520 Fifth Avenue

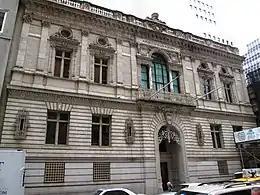
The exterior of the Century Association Building

The developer Mickey Rabina purchased the site in 2019 for $205 million. Rabina repaid Mack during the process of buying the site, and he secured a new mortgage for $110 million from Bank OZK. Bank OZK made the construction loan to the project's developer despite a drop in foot traffic on Fifth Avenue (attributed to the COVID-19 pandemic) due to project's residential component and the enduring strength of the Manhattan residential market. At the time, the developers tentatively planned to construct a 76-story skyscraper rising . Plans for a building designed by Kohn Pedersen Fox were filed in early 2021, replacing the earlier Thor (and subsequently Ceruzzi and SMI) plan designed by Handel Architects. The plans called for a skyscraper rising , with about 100 residences. In addition, the facade was to be made of terracotta rather than glass.